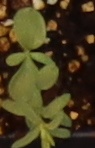
Label: Flax